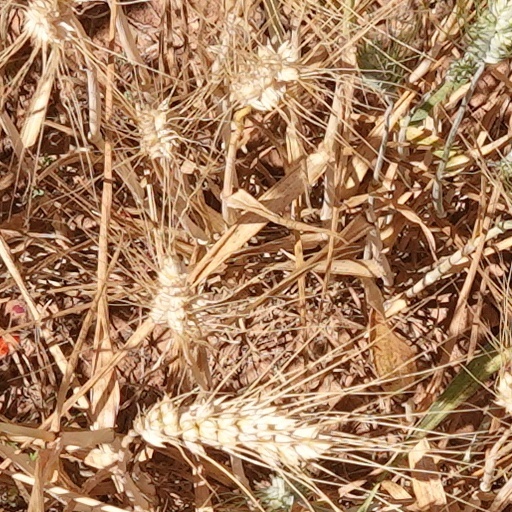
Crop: wheat